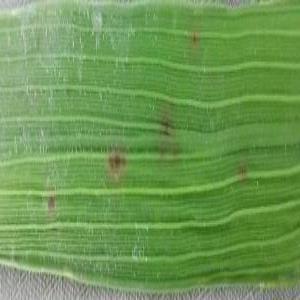
Disease: Brownspot